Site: brandenburg
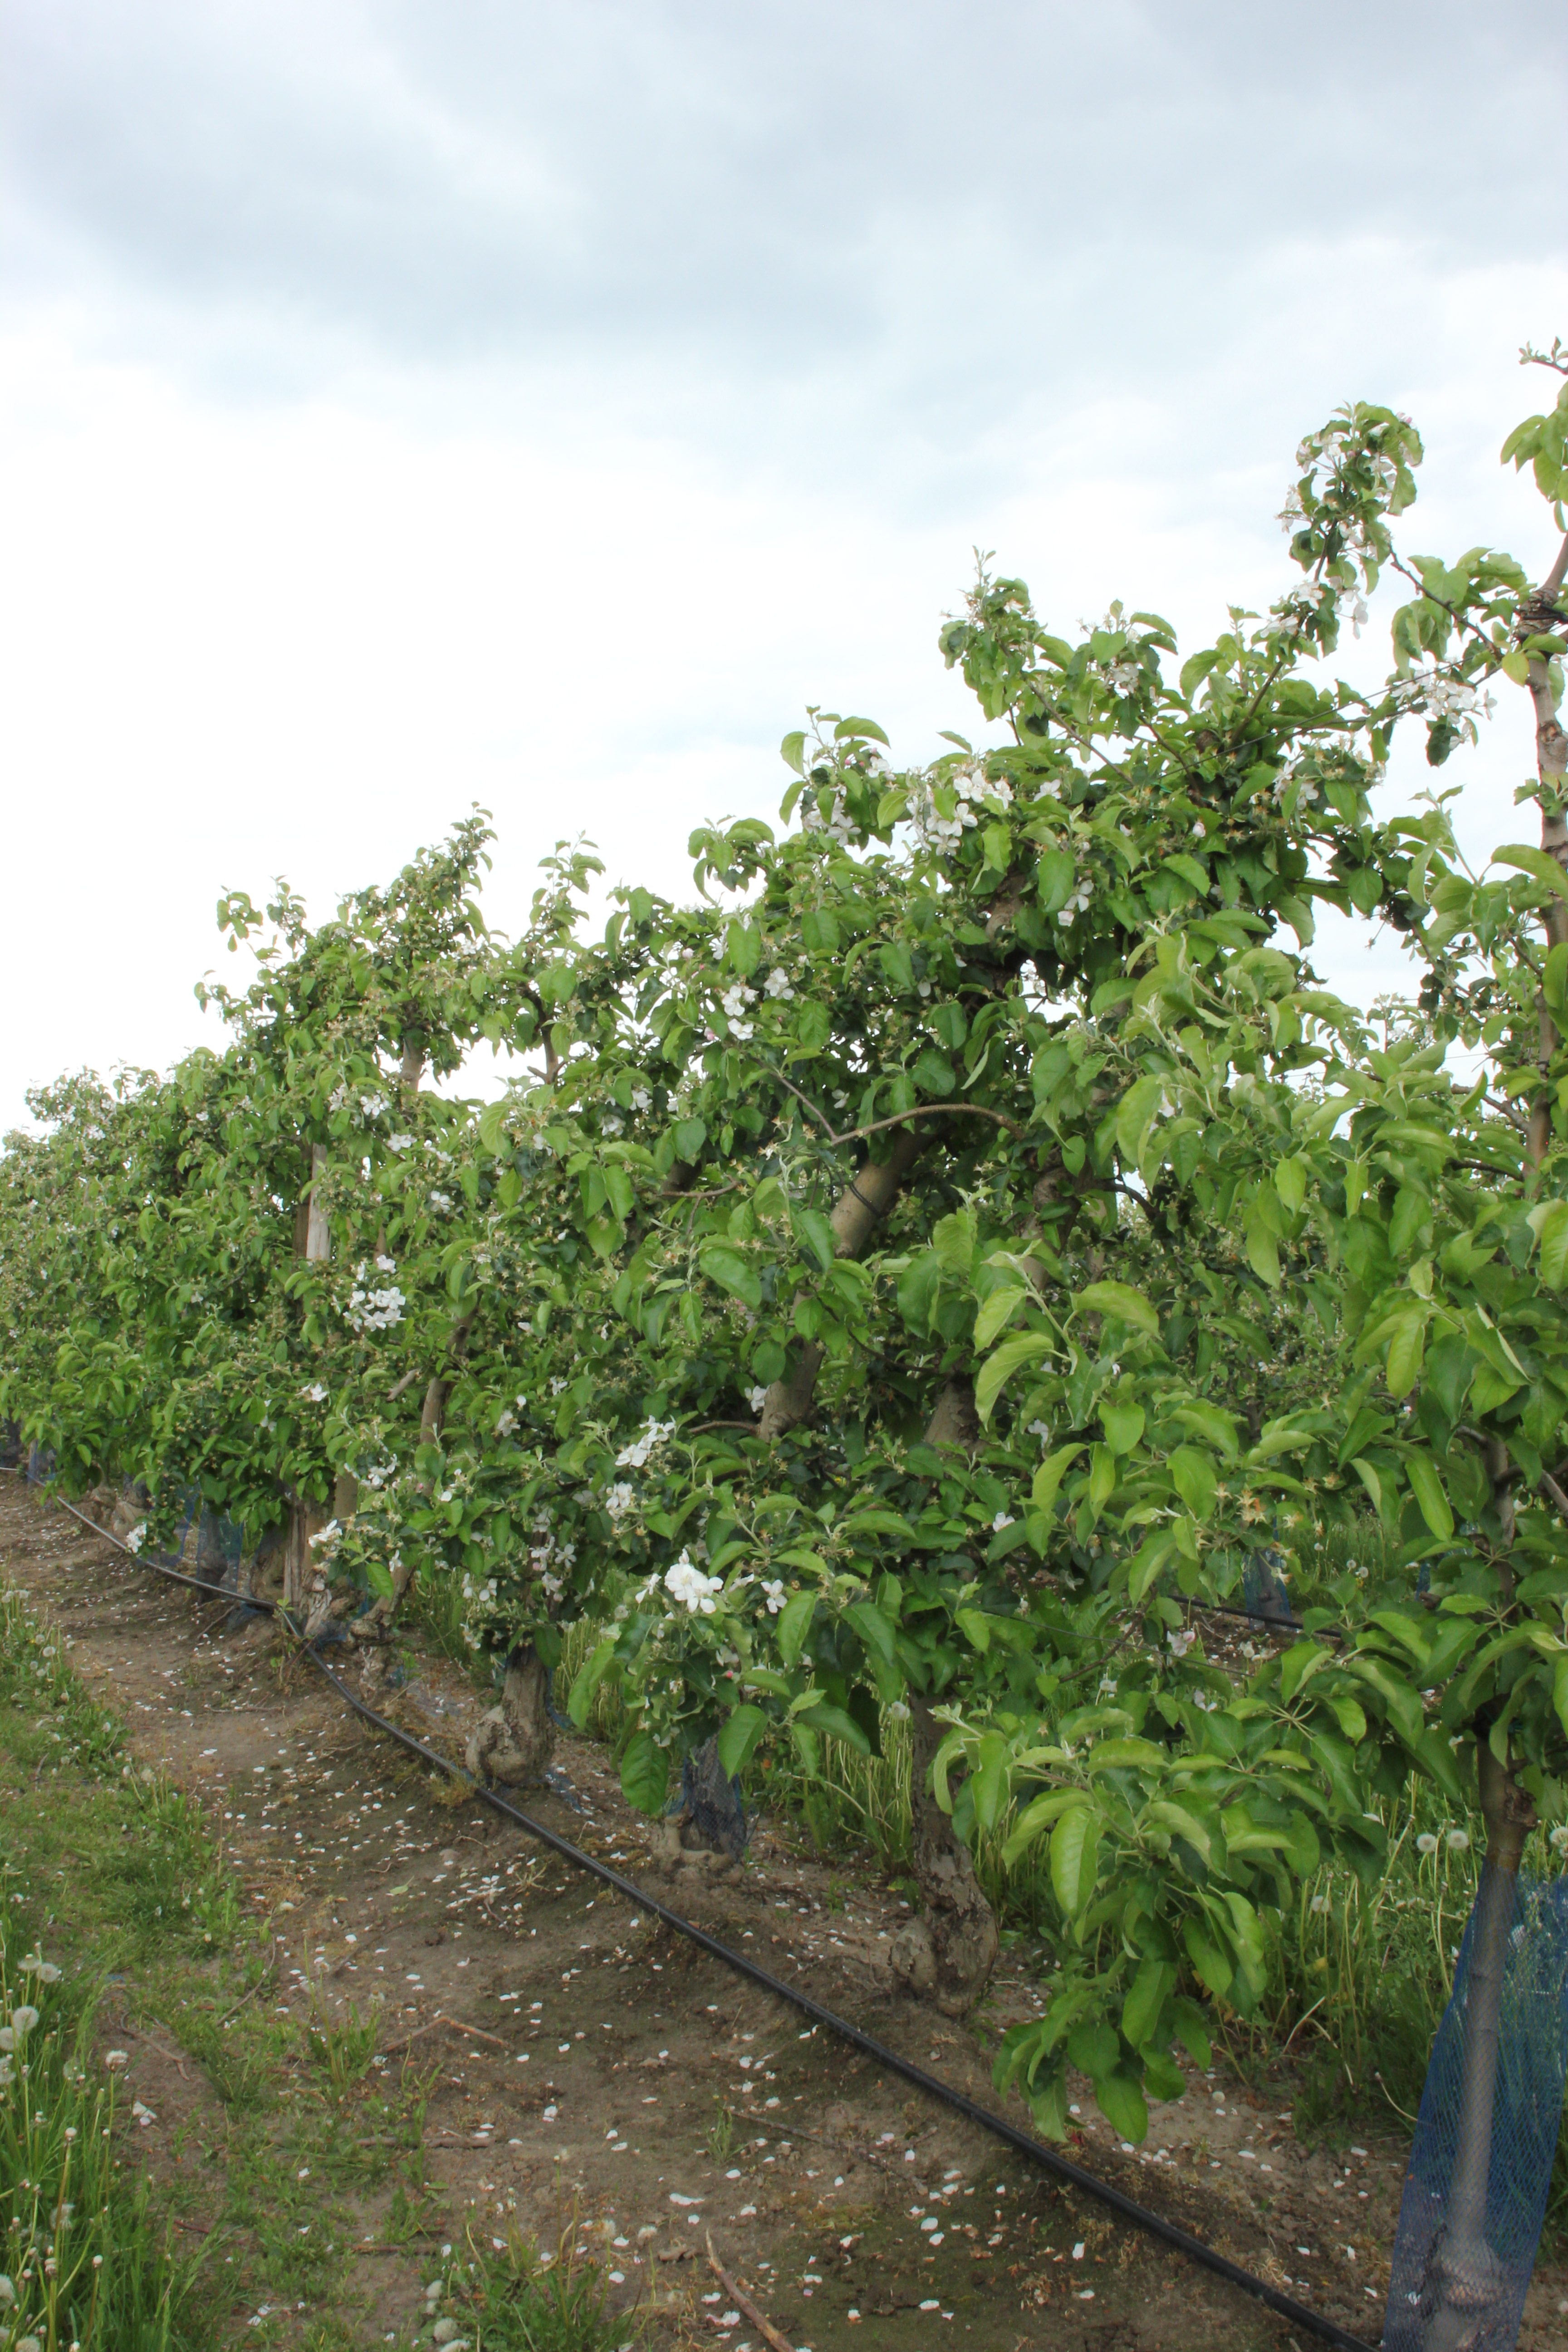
Growth stage (BBCH 67): Flowering